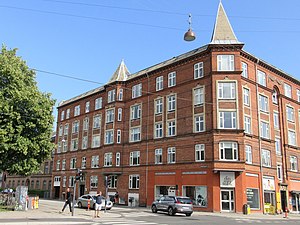
Frankrigsgade
Frankrigsgade ved Amagerbrogade.
Frankrigsgade er en gade på Amagerbro i København, der går fra Amagerbrogade i sydvest til Moselgade i nordøst. Frankrigsgade Kollegiet og Frankrigsgade Svømmehal ligger ved gaden.